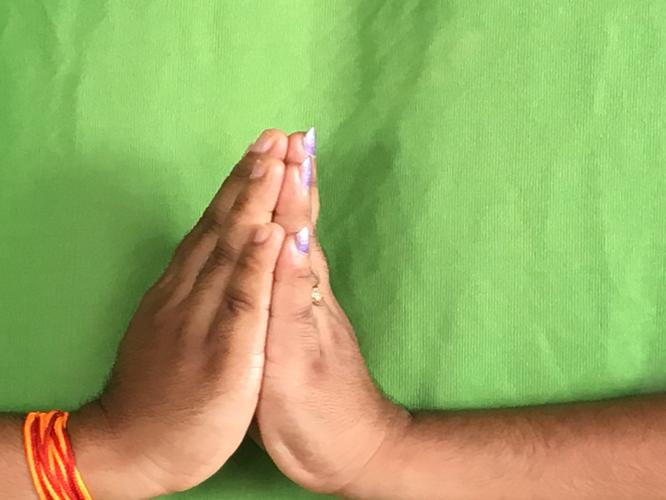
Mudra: Anjali
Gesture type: double_hand